Goryeo missions to Japan

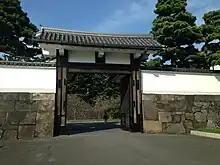
Sakurada-mon of Edo Castle, built as a "Kōrai-mon"

A number of items were influenced by Goryeo such as architecture. A wooden gate style called "Kōrai-mon" (高麗門 "Goryeo") gate developed in Japanese castles, as well as other building styles.